Question: Please indicate a possible affordance area of baseball bat that can be used for hitting
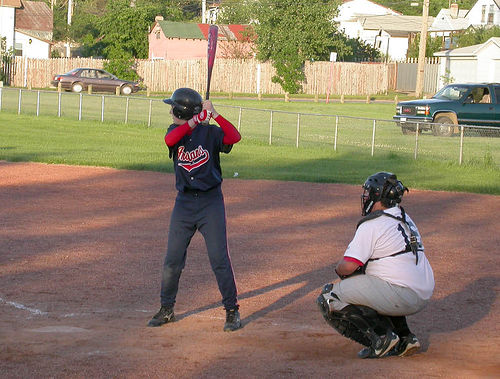
Answer: [205.5, 21, 217.5, 70]